Charles Sidney Beauclerk

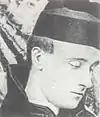
Frederick Rolfe

In April 1895, the writer Frederick Rolfe, then using the pseudonym "Mr Austin", arrived in Holywell and was engaged by Beauclerk to paint some new banners for use in the town's regular Catholic processions. Beauclerk allowed Rolfe to set up his studio in an unused schoolroom, and Rolfe took over as editor and chief writer for the "Holywell Record". However, it was not long before Rolfe's relations with the parish priest began to deteriorate, and broke down altogether when Beauclerk rejected his request to be paid a hefty sum for painting the banners. Eventually Rolfe had to agree to a small fee of £50, but he used his control of the "Holywell Record" to attack Beauclerk relentlessly. By early 1897 Rolfe was drawing his every Holywell acquaintance into his feud with Beauclerk. Eventually the priest's position became untenable and the Jesuit Provincial decided to transfer him.